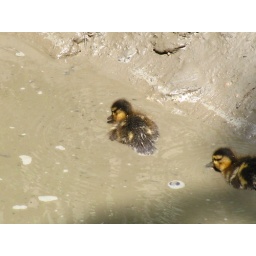
These baby ducks where in the water at the white rhino exhibit. They are so cute.